No Problem (2010 film)

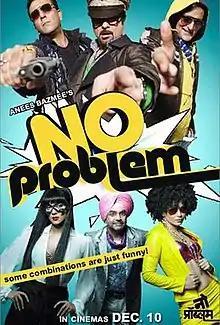
Theatrical release poster

No Problem is a 2010 Indian Hindi-language action comedy film directed by Anees Bazmee and produced by Rajat Rawail and Anil Kapoor. The film stars Kapoor himself, Sanjay Dutt, Suniel Shetty, Akshaye Khanna, Paresh Rawal, Sushmita Sen, Kangana Ranaut, Neetu Chandra, and Shakti Kapoor in the lead roles, while Ranjeet, Mukesh Tiwari, Jeetu Verma, Vishwajeet Pradhan, Suresh Menon, and Vijay Raaz are featured in supporting yet crucial roles. Shooting began in July 2010. It was shot in South Africa and Mumbai. "No Problem "was released worldwide on 10 December 2010, to a negative reception and was underperformed at the box office.